Mahrukh Tarapor

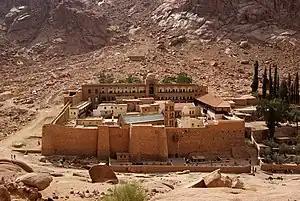
St. Catherine's Monastery

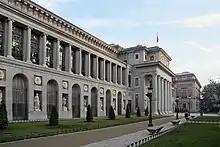
Museo del Prado, Madrid

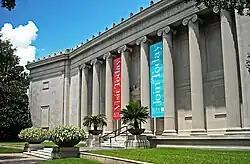
Museum of Fine Arts, Houston – Watkin building

Mahrukh Tarapor was born in Mumbai to a Parsi family, in 1946. She secured a doctorate from Harvard University and started her career by joining Metropolitan Museum, New York, in 1983. She, over the course of a decade, rose through ranks to reach the level of the Associate Director for Exhibitions. During her stint at the Met Museum, she negotiated with the governments of Spain, Morocco and Egypt which led to the exhibition of "Al-Andalus: The Art of Islamic Spain", staged in Alhambra in Granada, the conservation of the Minbar from the Kutubiyya Mosque at the Badi Palace, Marrakesh and the setting up of exhibition galleries at the Saint Catherine's Monastery, Sinai. She is also credited with efforts to raise loans for many intercultural exhibitions such as the "Glory of Byzantium" (1997), "Byzantium: Faith and Power"(2004), "Art of the First Cities" (2003) and "Beyond Babylon" (2009).